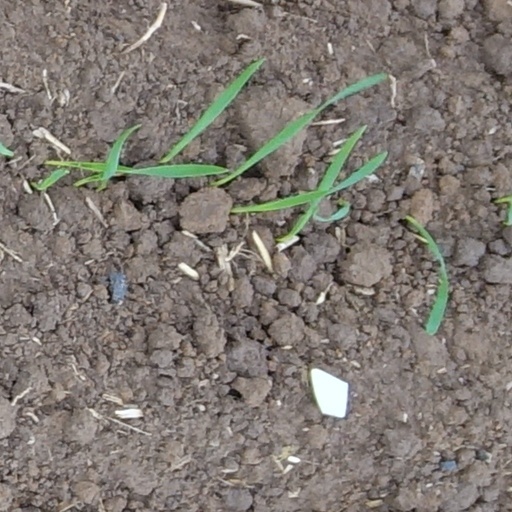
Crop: wheat